Chizu Station

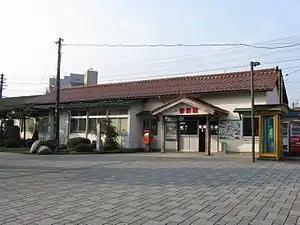
Chizu Station, January 2008

is a junction passenger railway station located in the town of Chizu, Yazu District, Tottori, Japan, jointly operated by the West Japan Railway Company (JR West) and the third sector railway operator Chizu Express.